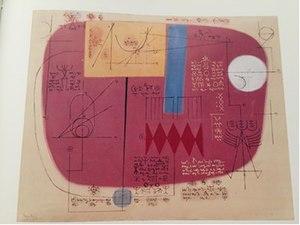
K.C.S. Paniker
L’article dévoile l’histoire de la peinture en Inde depuis près de 30 000 ans.